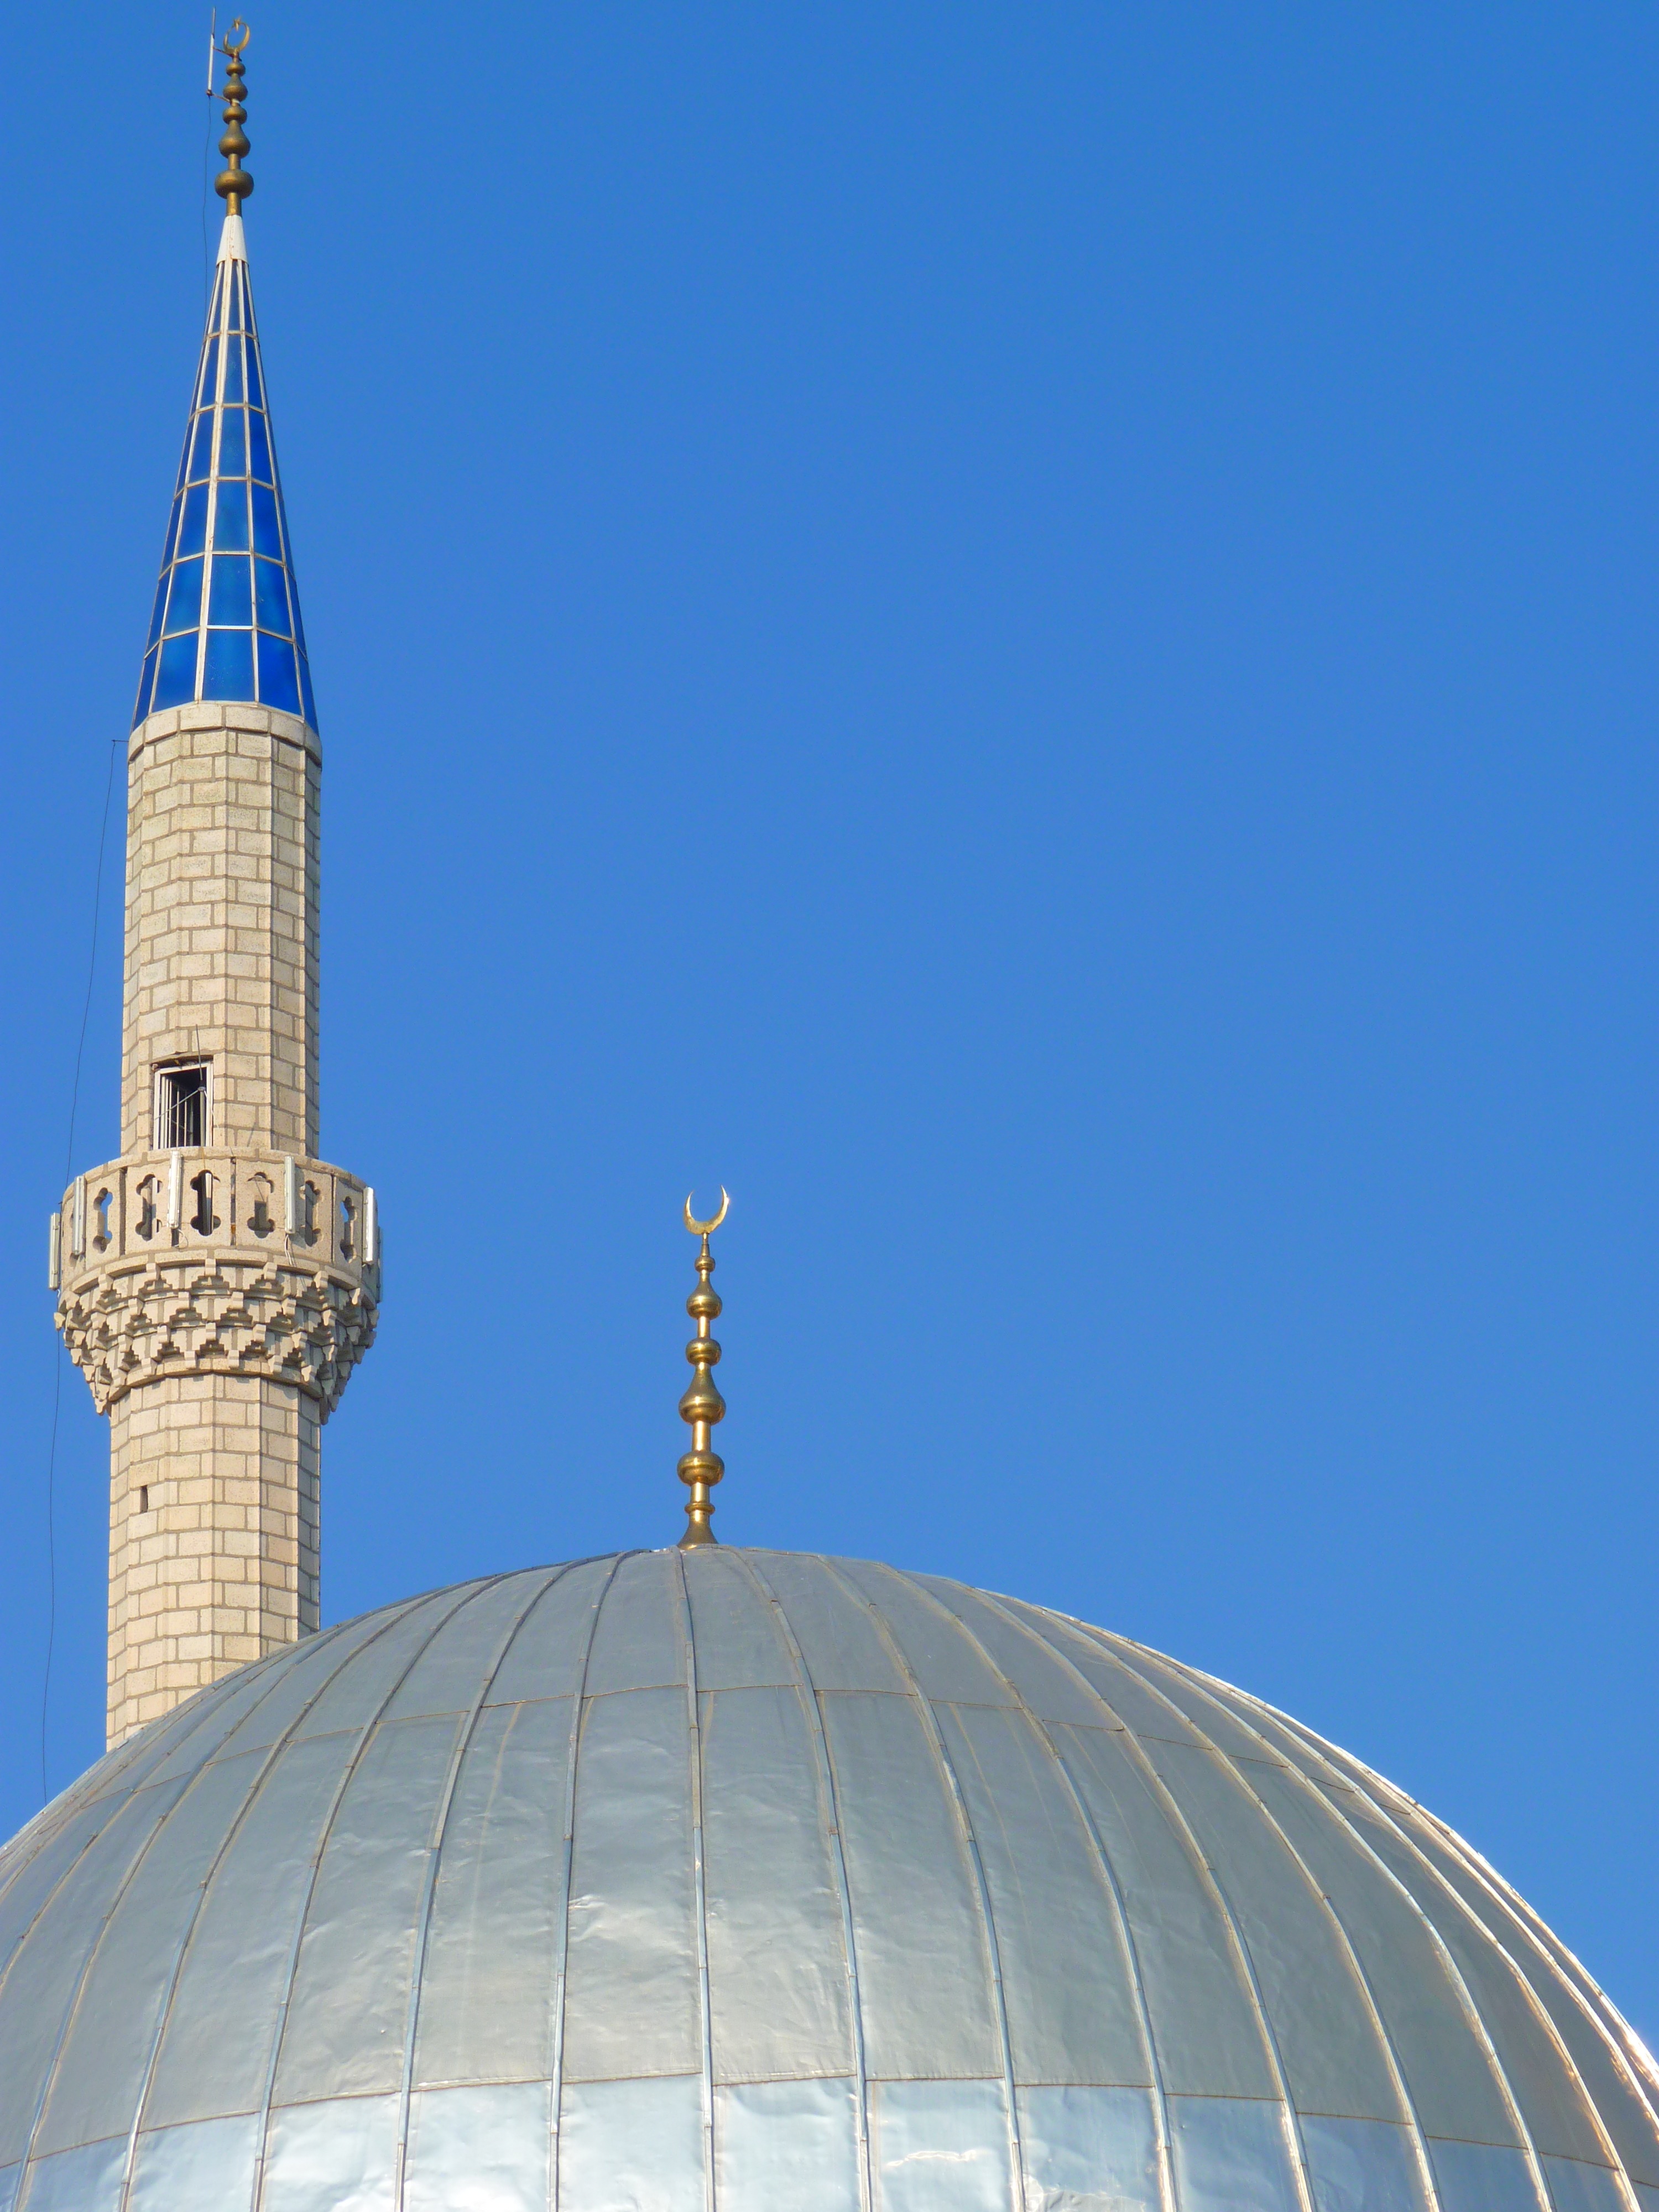
building, skyscraper, tower, religion, landmark, spire, mosque, islam, dome, minaret